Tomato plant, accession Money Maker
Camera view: horizontal (90 deg, fisheye); turntable rotation: 330 degrees
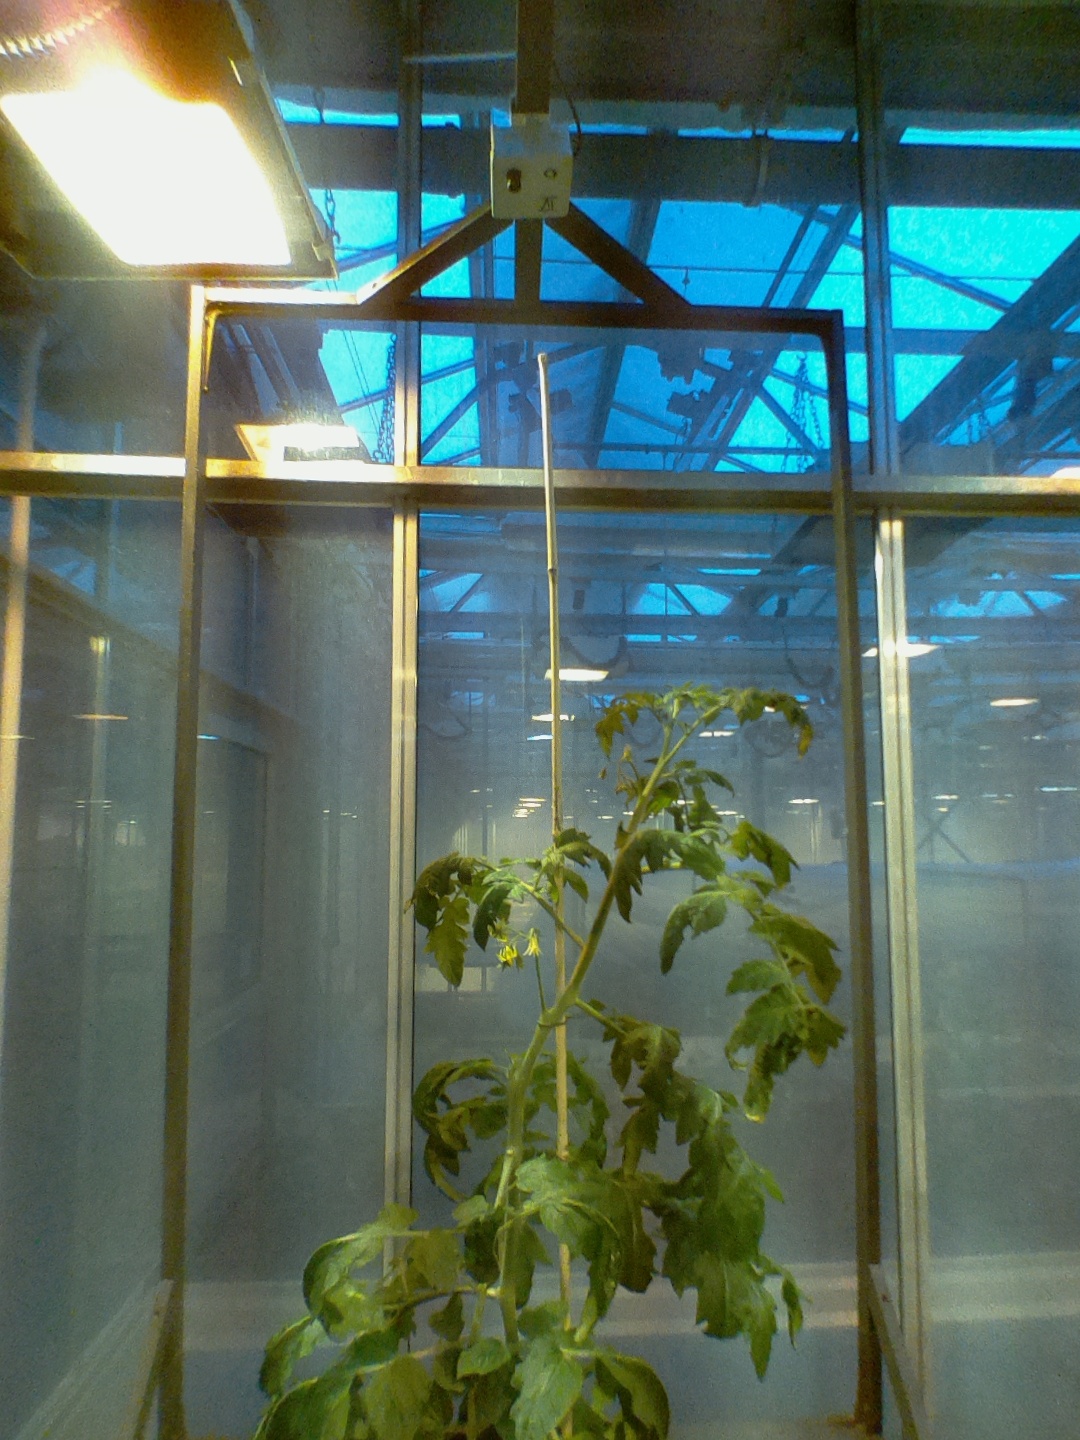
BBCH growth stage 65: Full flowering, 50%-60% of flowers open, first petals falling